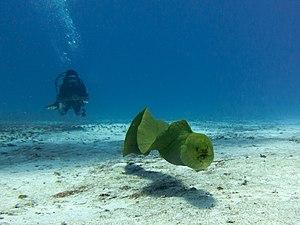
Une Congre vert (Gymnothorax funebris) à Cozumel, au Mexique Svenska: Grön muräna (Gymnothorax funebris), Cozumel, Mexiko
Les murènes ou murénidés forment une famille de poissons anguilliformes. On compte environ 200 espèces réparties dans 16 genres. La plus grande espèce, la murène à longue queue, peut mesurer jusqu'à 4 m de long mais la plupart mesurent environ 1,50 m.